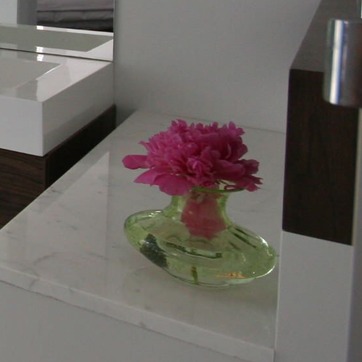
Material: foliage